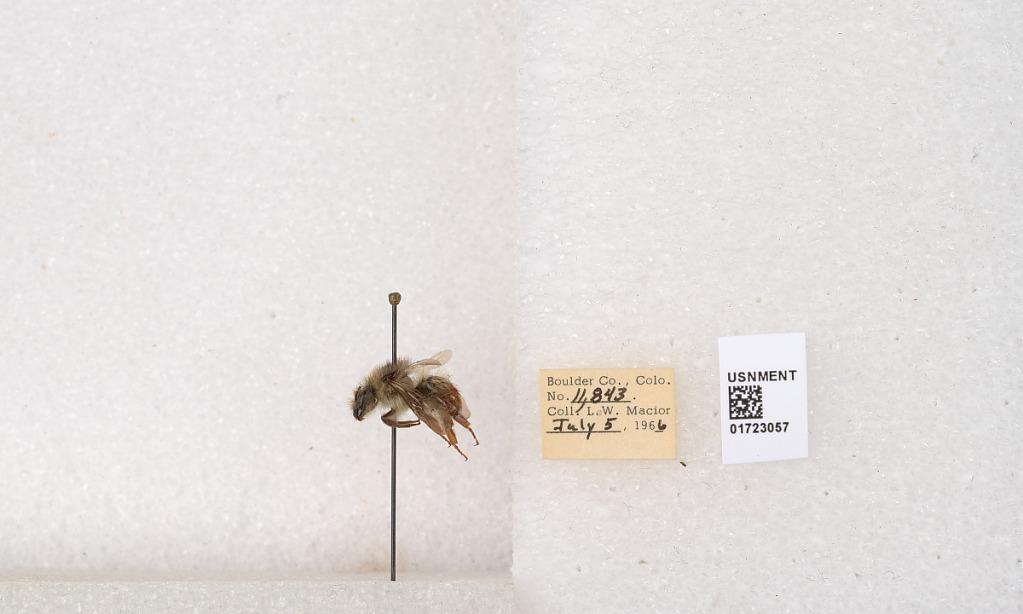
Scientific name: Bombus flavifrons Cresson
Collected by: L. Macior
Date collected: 1966-7-5
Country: United States
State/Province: Colorado
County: Boulder
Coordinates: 40.0925, -105.358